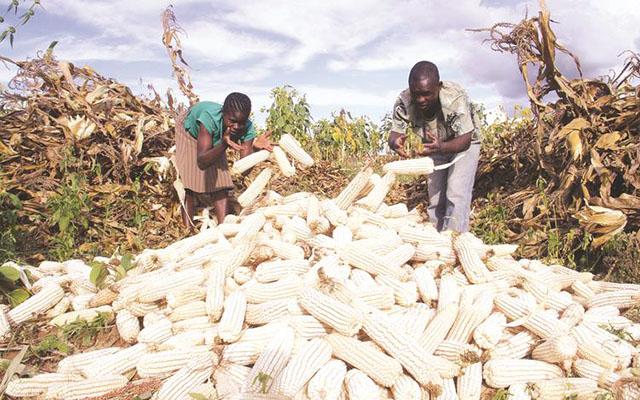
Wakulima wawili wa kike na wa kiume, wakiwa ndani ya shamba wakikusanya mahindi yaliyovunwa na kutolewa maganda kwa ajili ya kupelekwa sokoni kuuzwa.